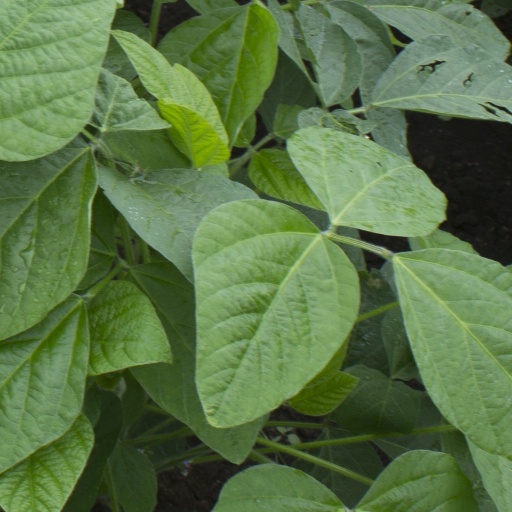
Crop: soybean